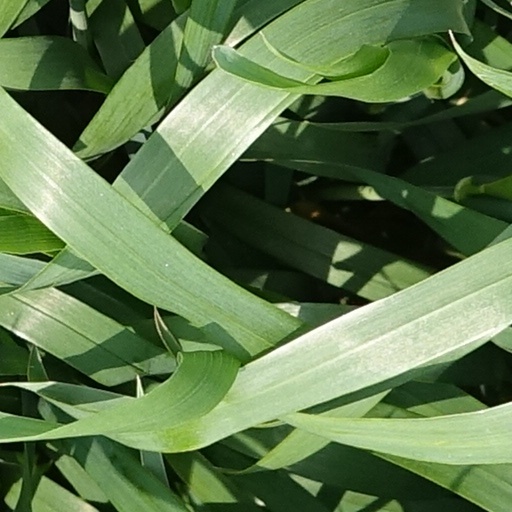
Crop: wheat